Diya (film)

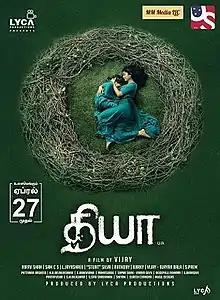
Poster of Tamil version

Diya, previously known as "Karu", is a 2018 Indian horror film directed by A. L. Vijay and produced by Lyca Productions. The film is shot simultaneously in Tamil and Telugu languages, the latter titled as Kanam. It stars Sai Pallavi, Naga Shourya, and Veronika Arora. The music was composed by Sam CS, with editing done by Anthony and cinematography by Nirav Shah. Both the Tamil and Telugu versions were released on 27 April 2018.